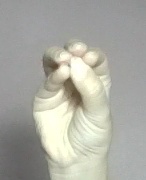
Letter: ha